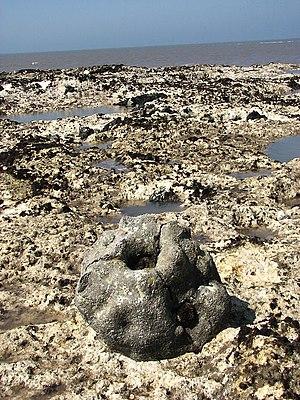
On appelle paramoudras certaines formations rocheuses régulières, et symétriques plus résistant à l'érosion que leur environnement immédiat :